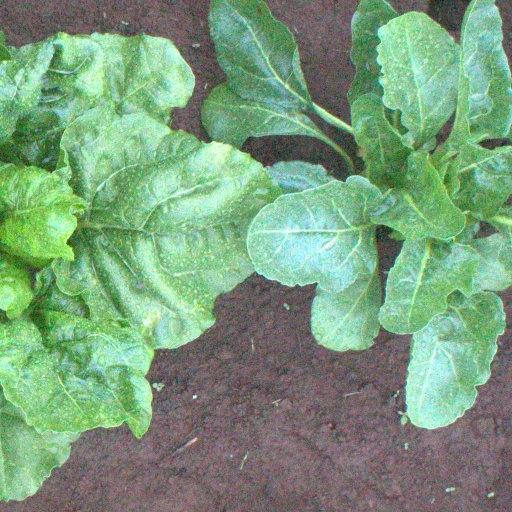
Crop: sugar beet